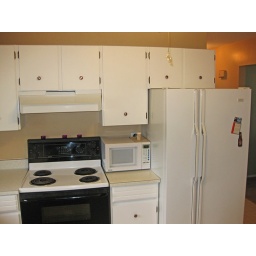
4 bedroom 2 bath Mission Hill Home in Vernon BC